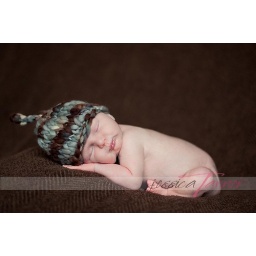
This would be boy #6 in a row! Boy Fever in the Tanner house hold ;)